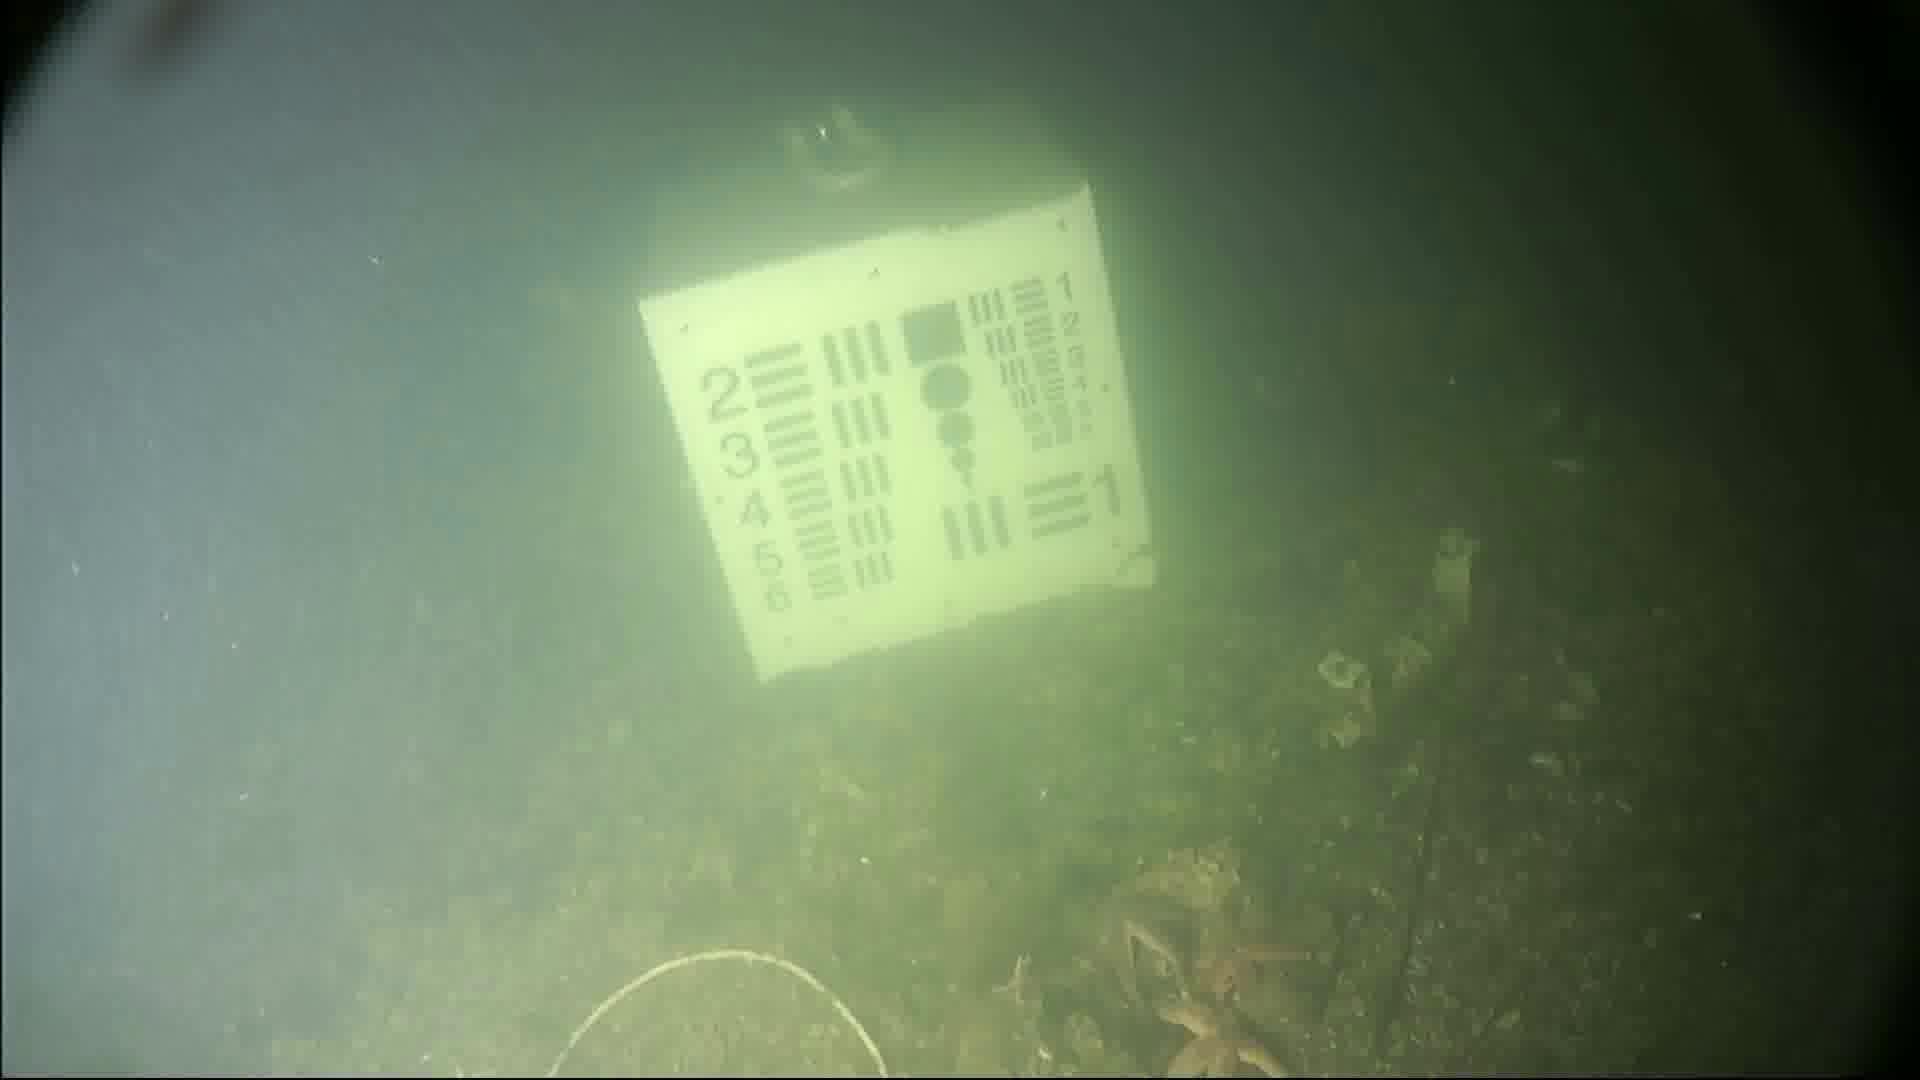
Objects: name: starfish